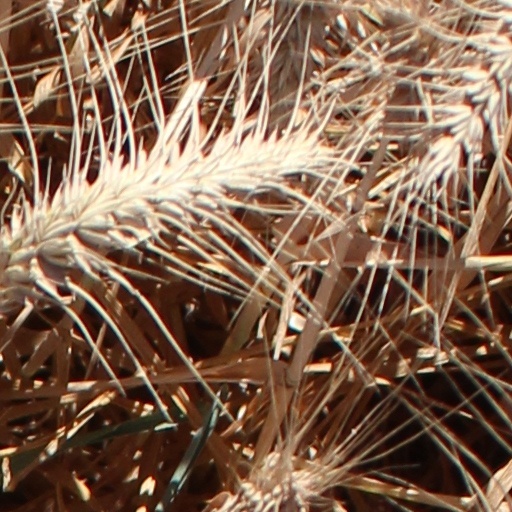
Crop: wheat